Kiss-Kiss

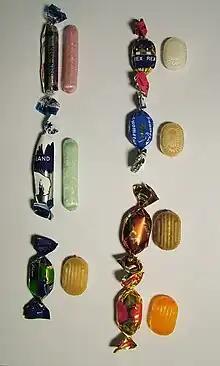
Fazerin Parhain candies, Kiss-Kiss is at the top left corner.

Kiss-Kiss is a brand of candy launched by the Finnish company Fazer in 1897. It is Fazer's third oldest brand of candy. Kiss-Kiss is currently sold at Christmas time in a separate package and all year round in the Fazerin Parhain ("Fazer's Best") candy mix bag. It is oblong, pink in colour, with a soft and crunchy shell containing sticky toffee.